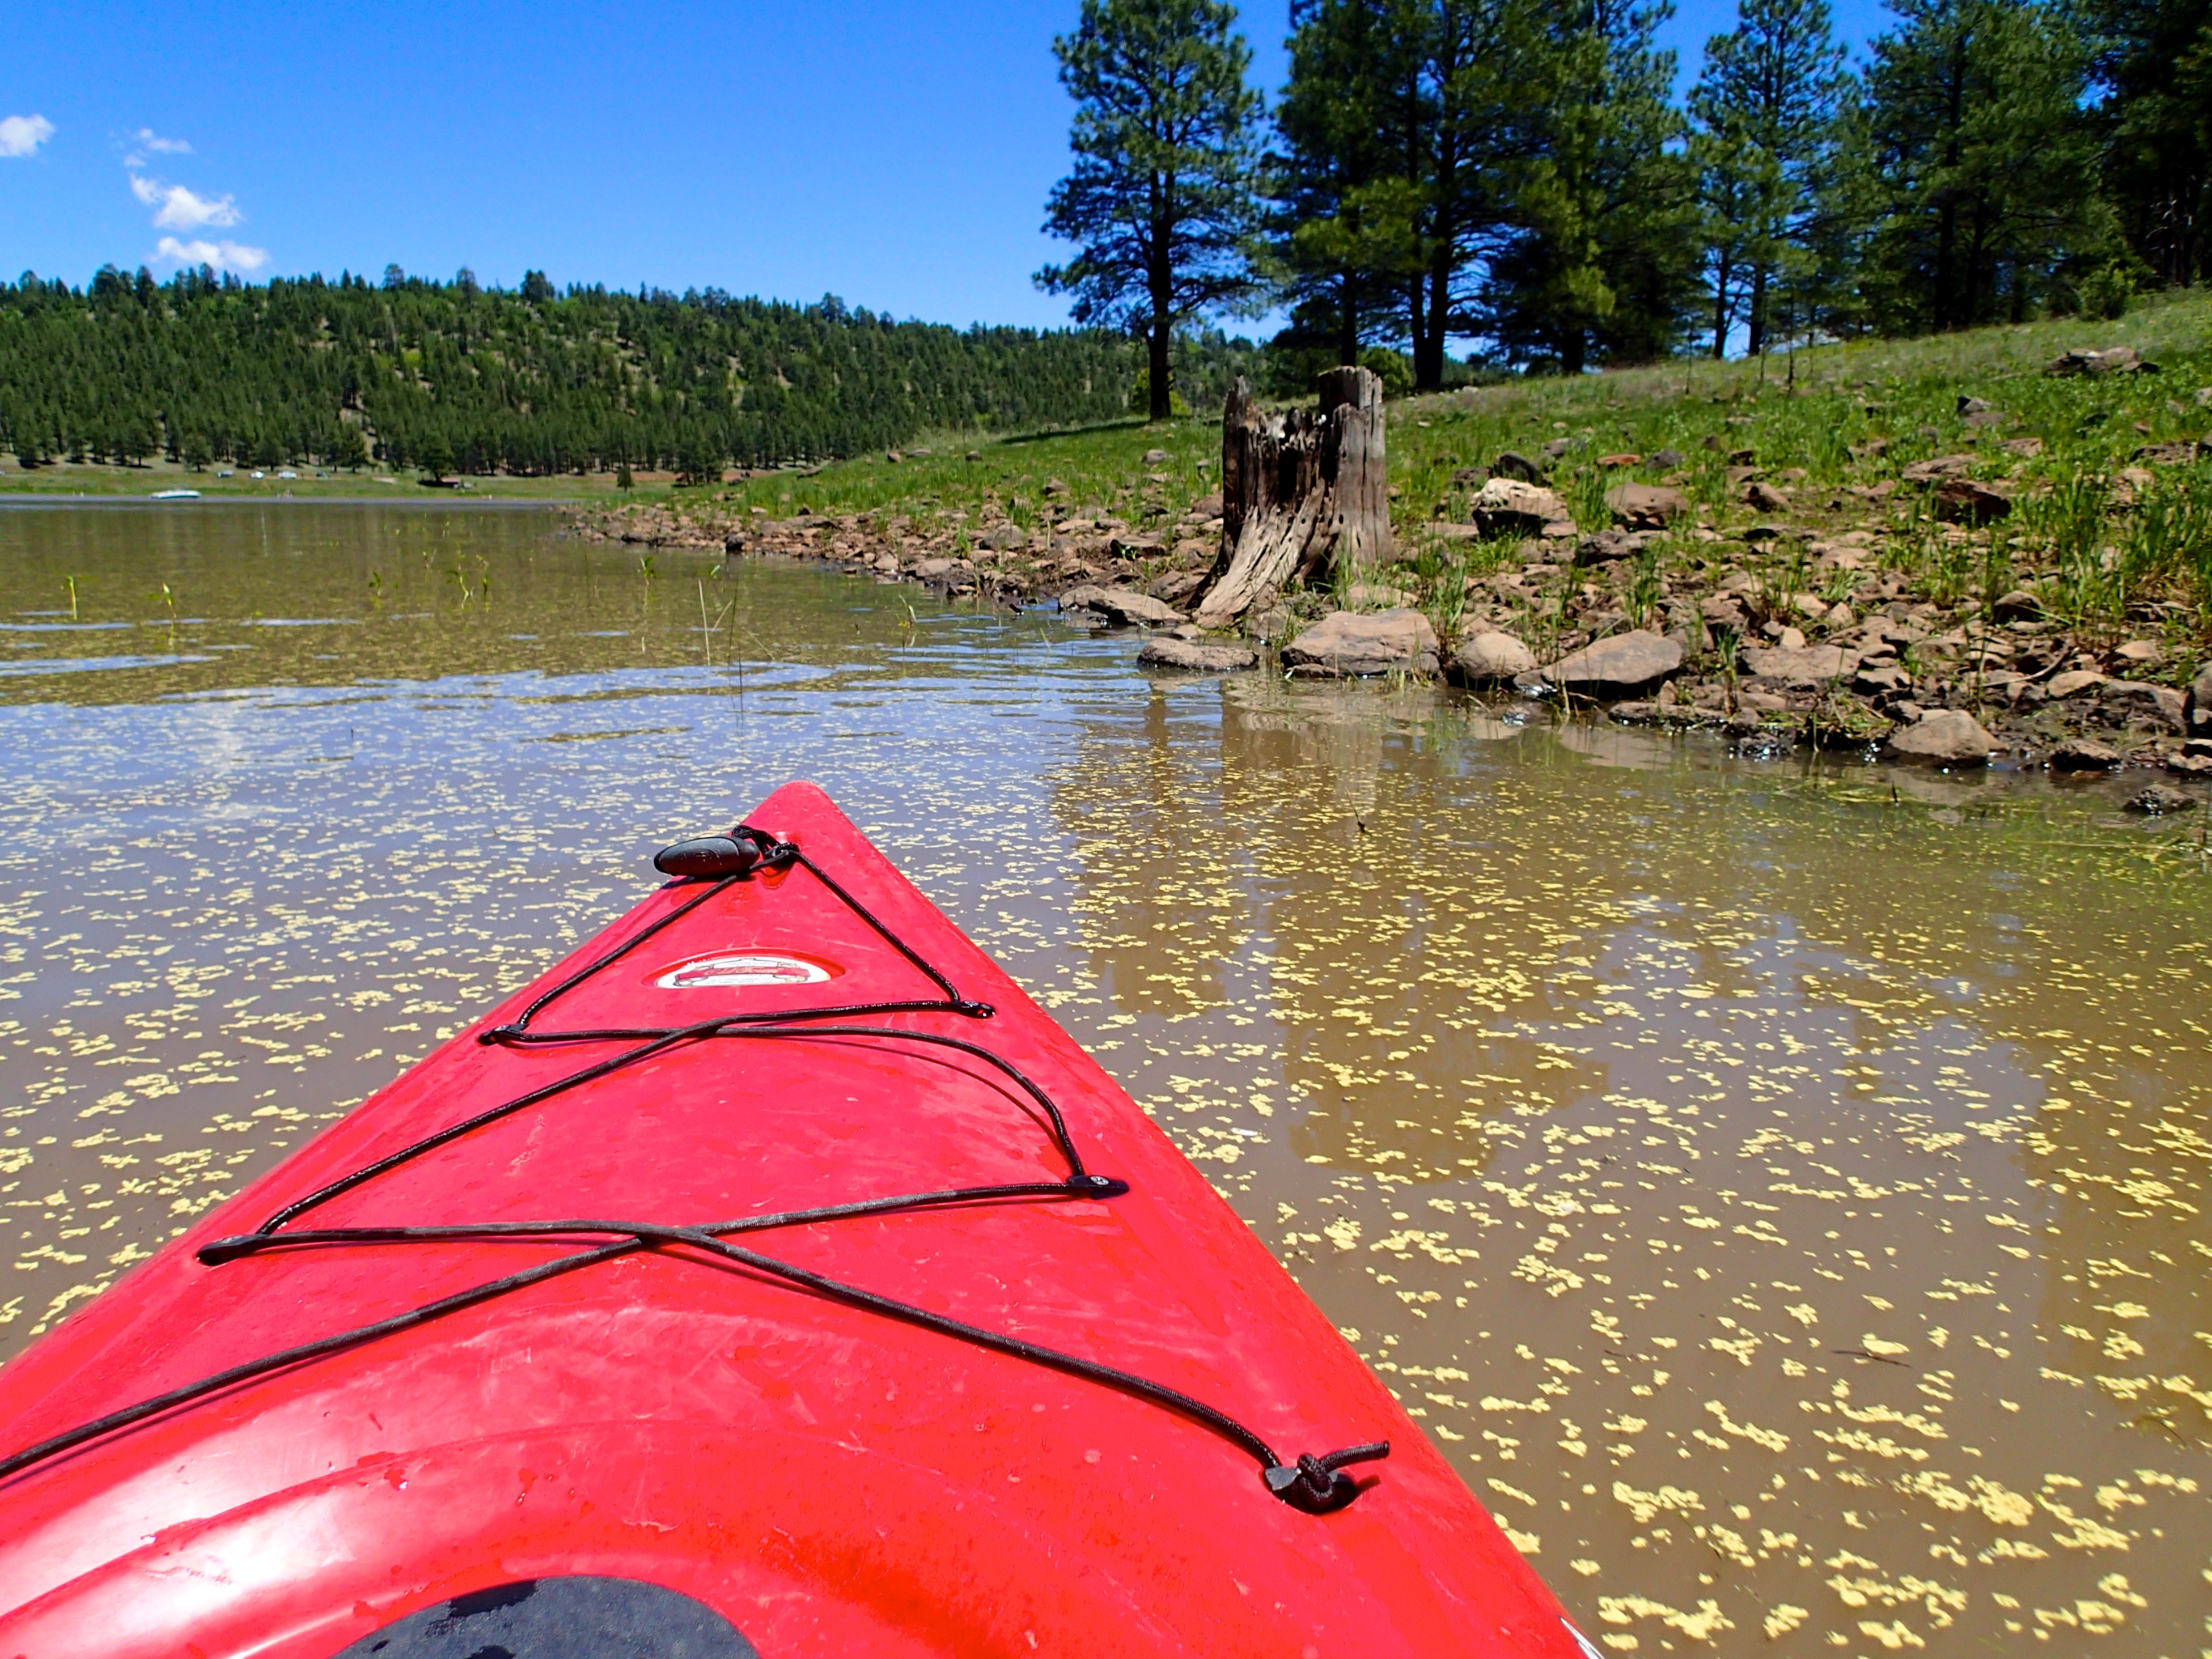
boat, canoe, paddle, vehicle, kayak, sports equipment, boating, kayaking, watercraft, canoeing, sea kayak, watercraft rowing